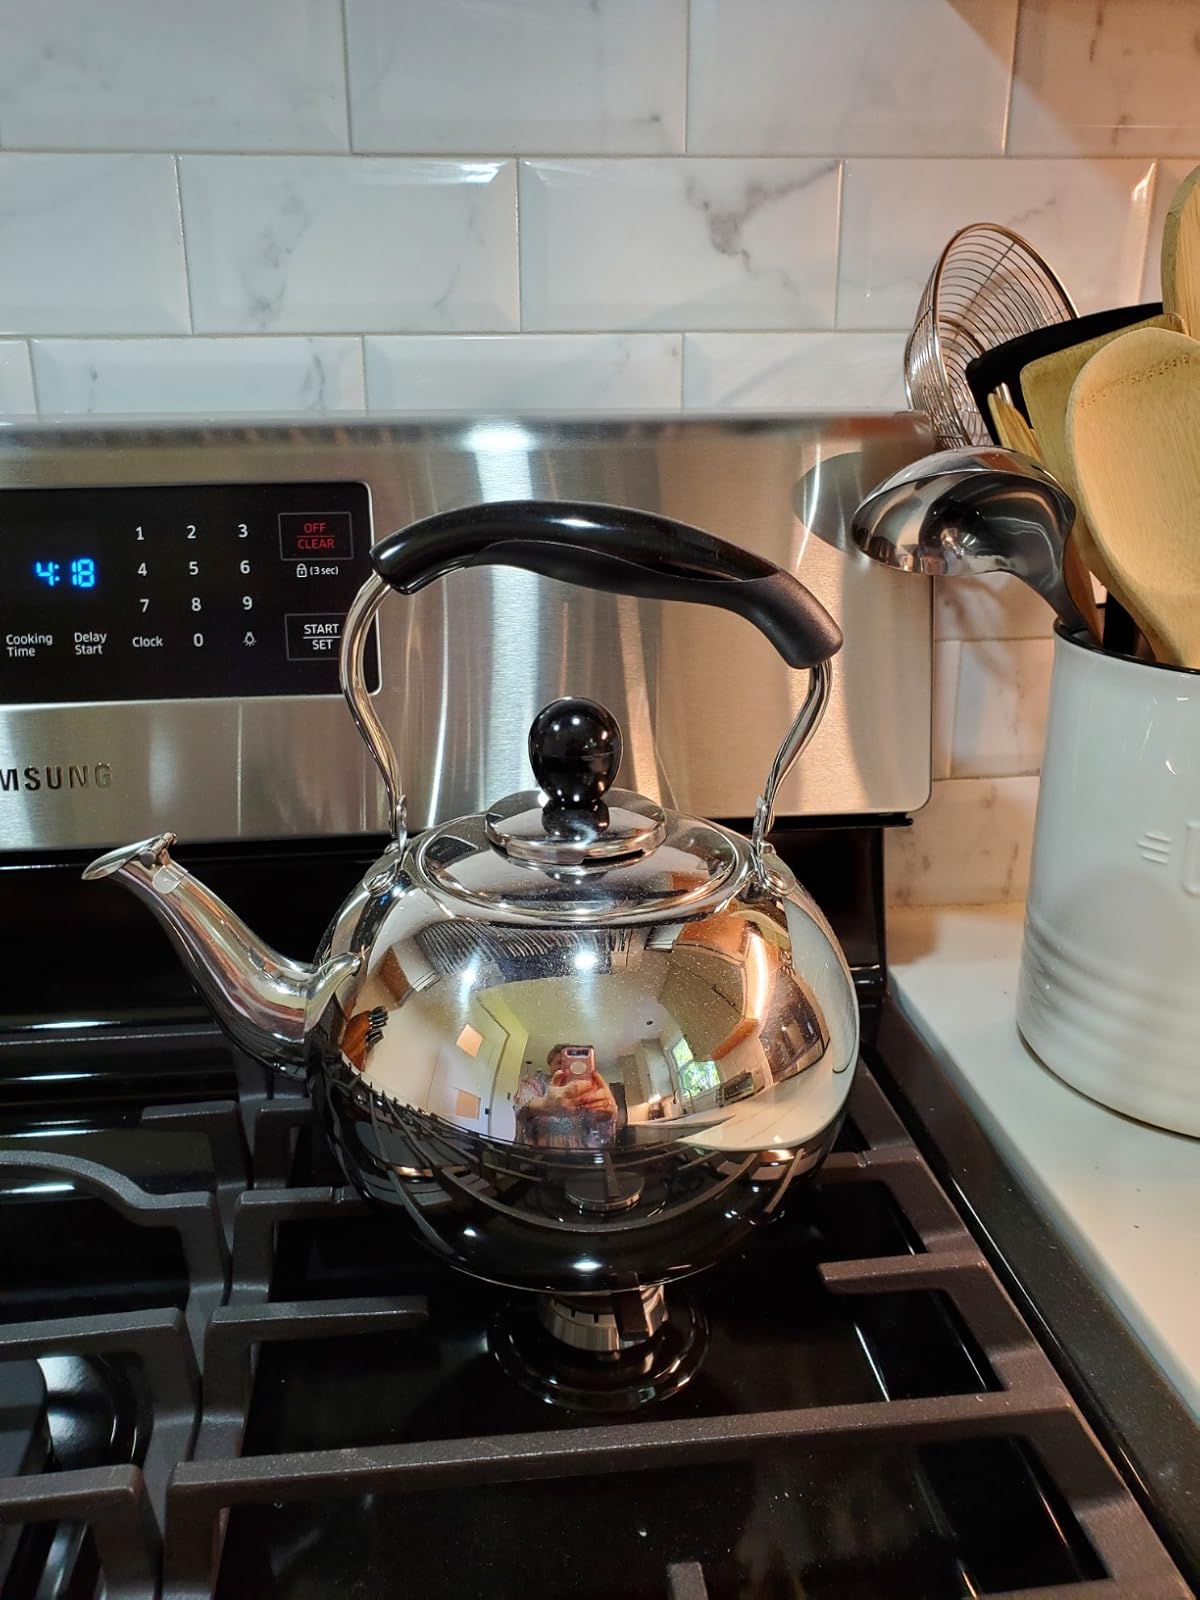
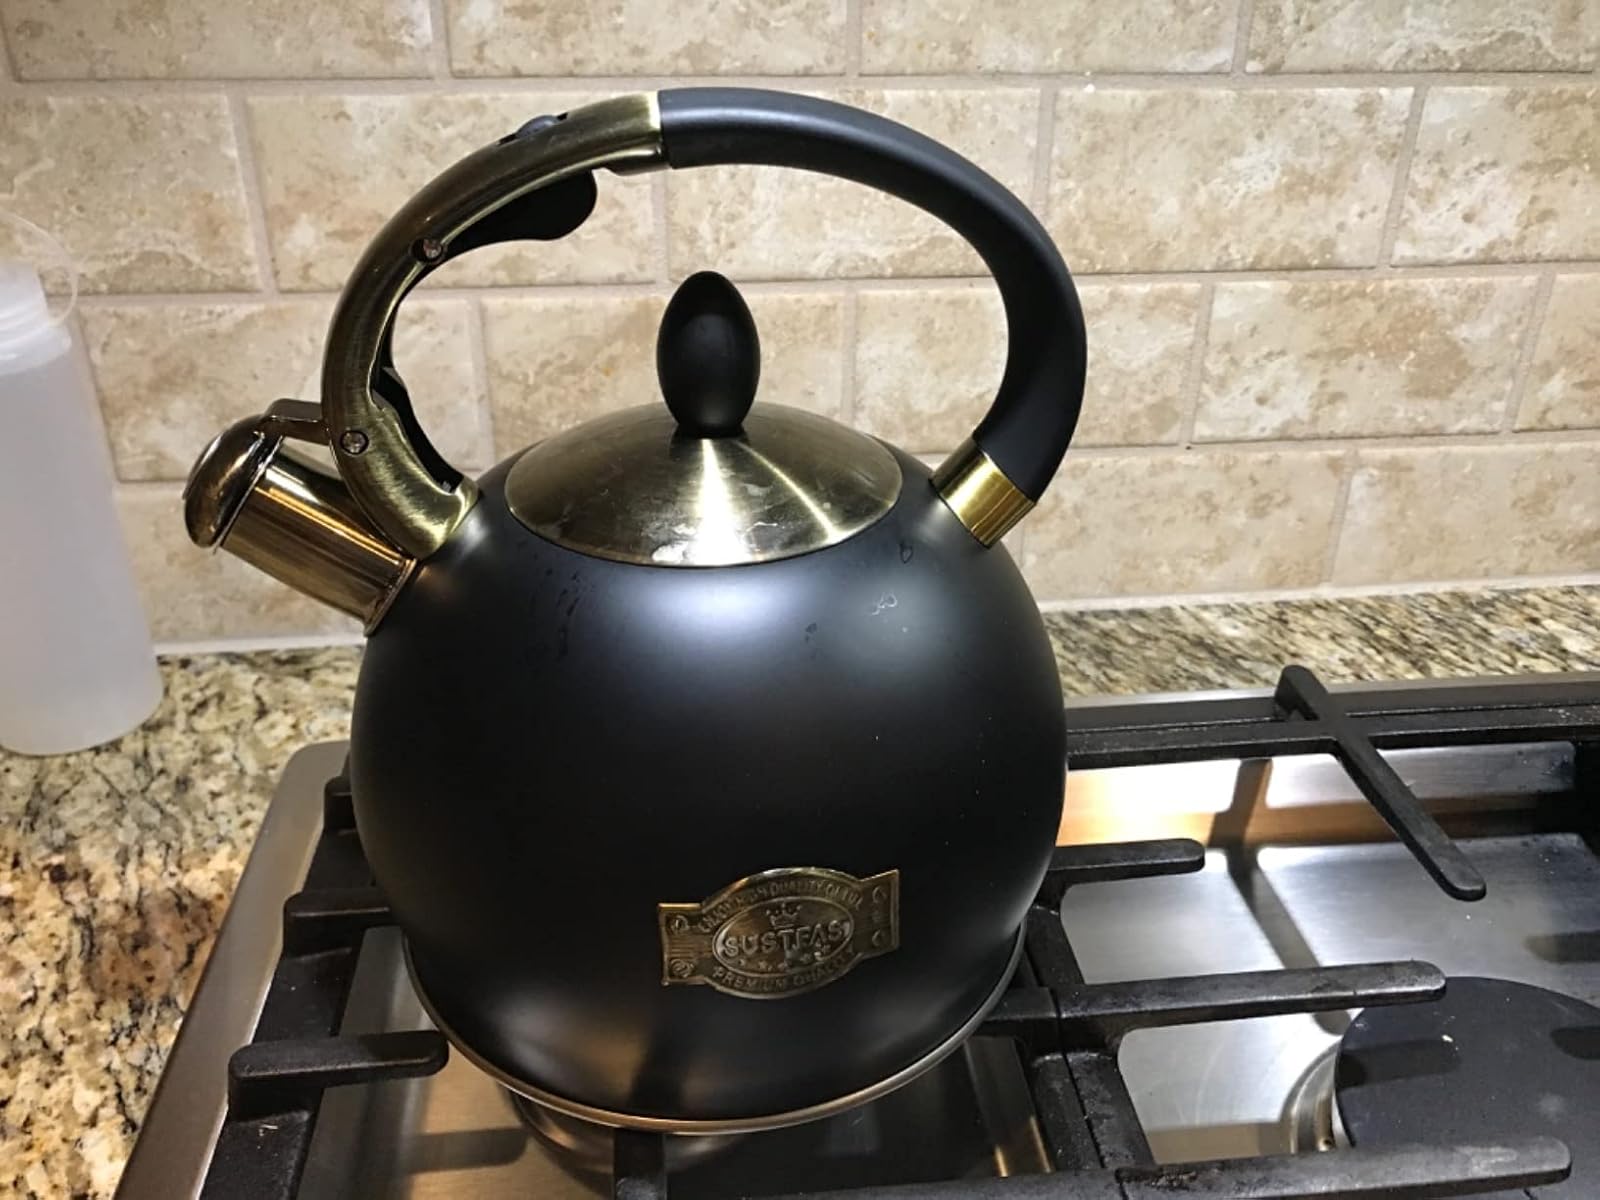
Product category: items_kettle
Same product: no